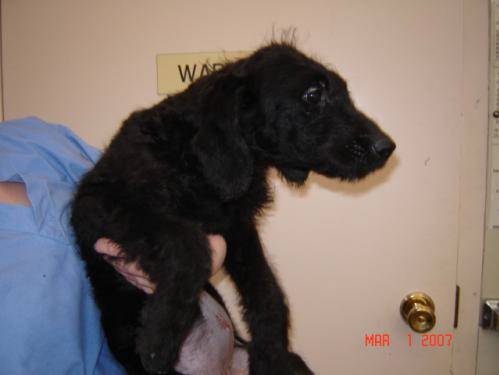
Label: dog